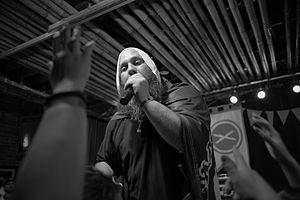
Sage Francis, de son vrai nom Paul William Francis, né le 18 novembre 1976 à Miami, en Floride, est un rappeur et artiste de spoken word américain. Francis se lance dans l'écritures de paroles à huit ans, inspirées par Run DMC et Public Enemy. Selon artistdirect.com, Francis fuyait le domicile familial à 12 ans pour participer à des battles. Francis compte au total cinq albums incluant Personal Journals, A Healthy Distrust, Human the Death Dance, Lie, et Copper Gone.